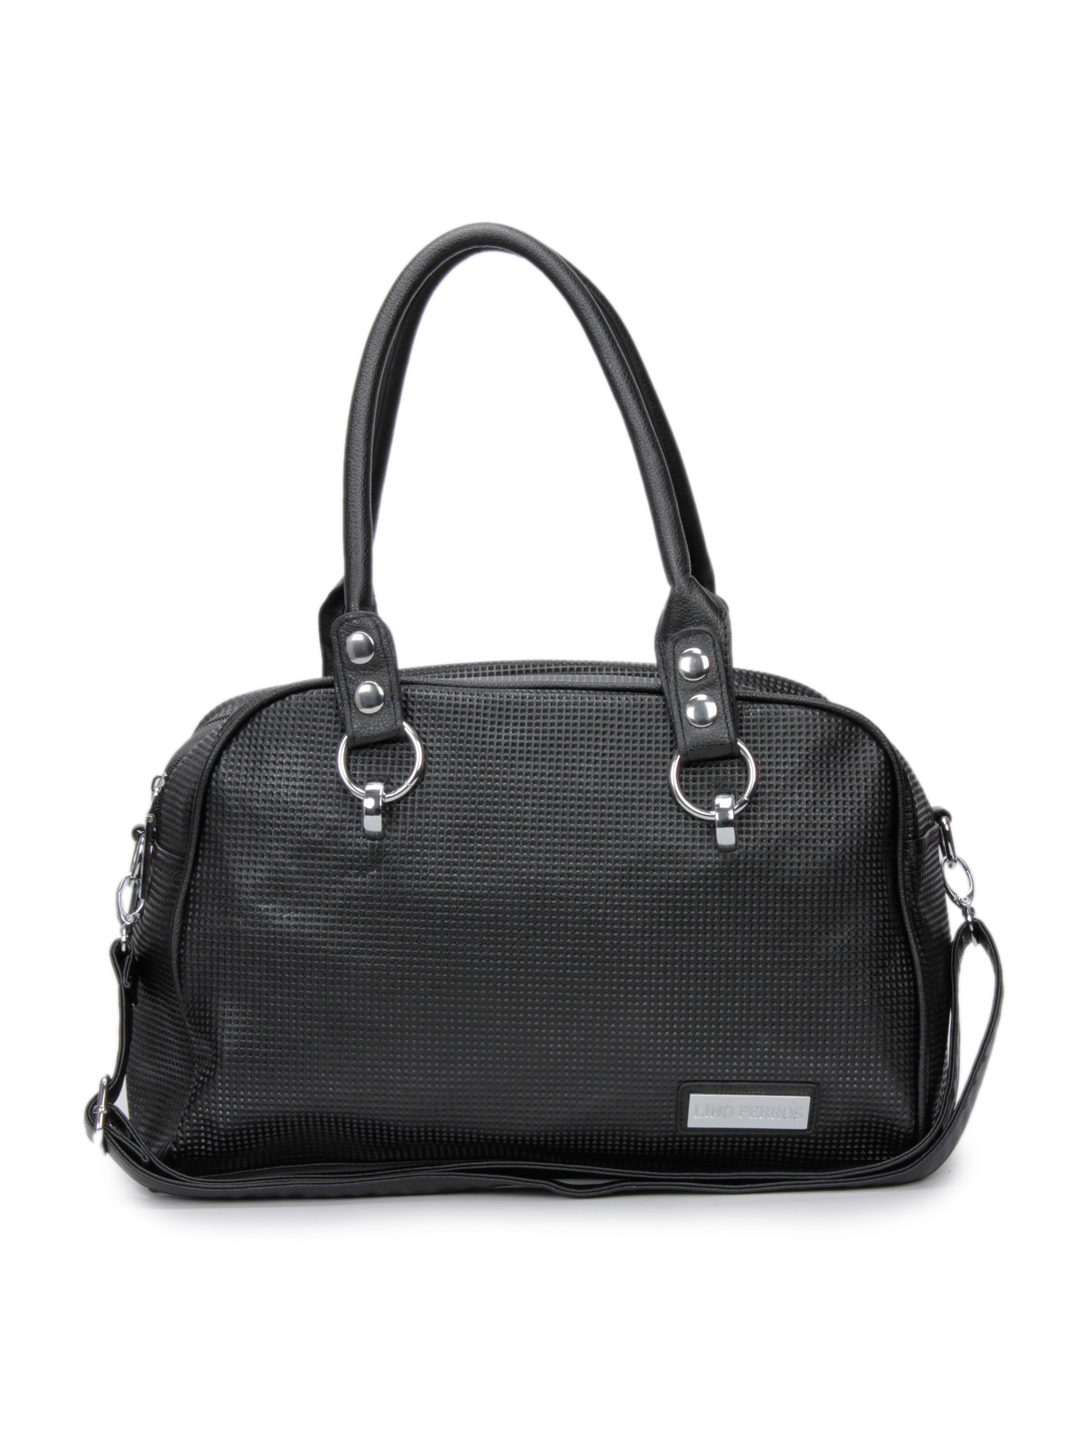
Lino Perros Women Black Handbag
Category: Accessories / Bags / Handbags
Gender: Women
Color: Black
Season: Summer 2012
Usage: Casual